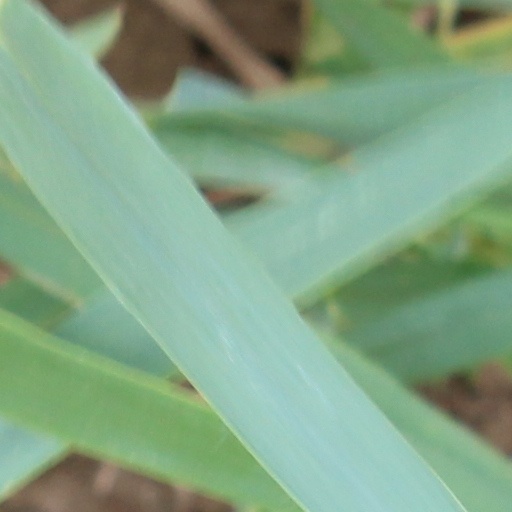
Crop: wheat